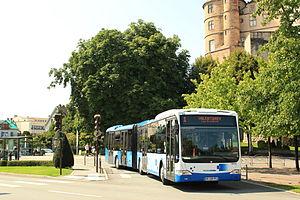
Le Mercedes Citeo du réseau CTPM est vu à l'Acropole sur la Ligne 1
évolitY est l'un des réseaux de transports en commun géré par Moventis Pays de Montbéliard, division du groupe Moventia.